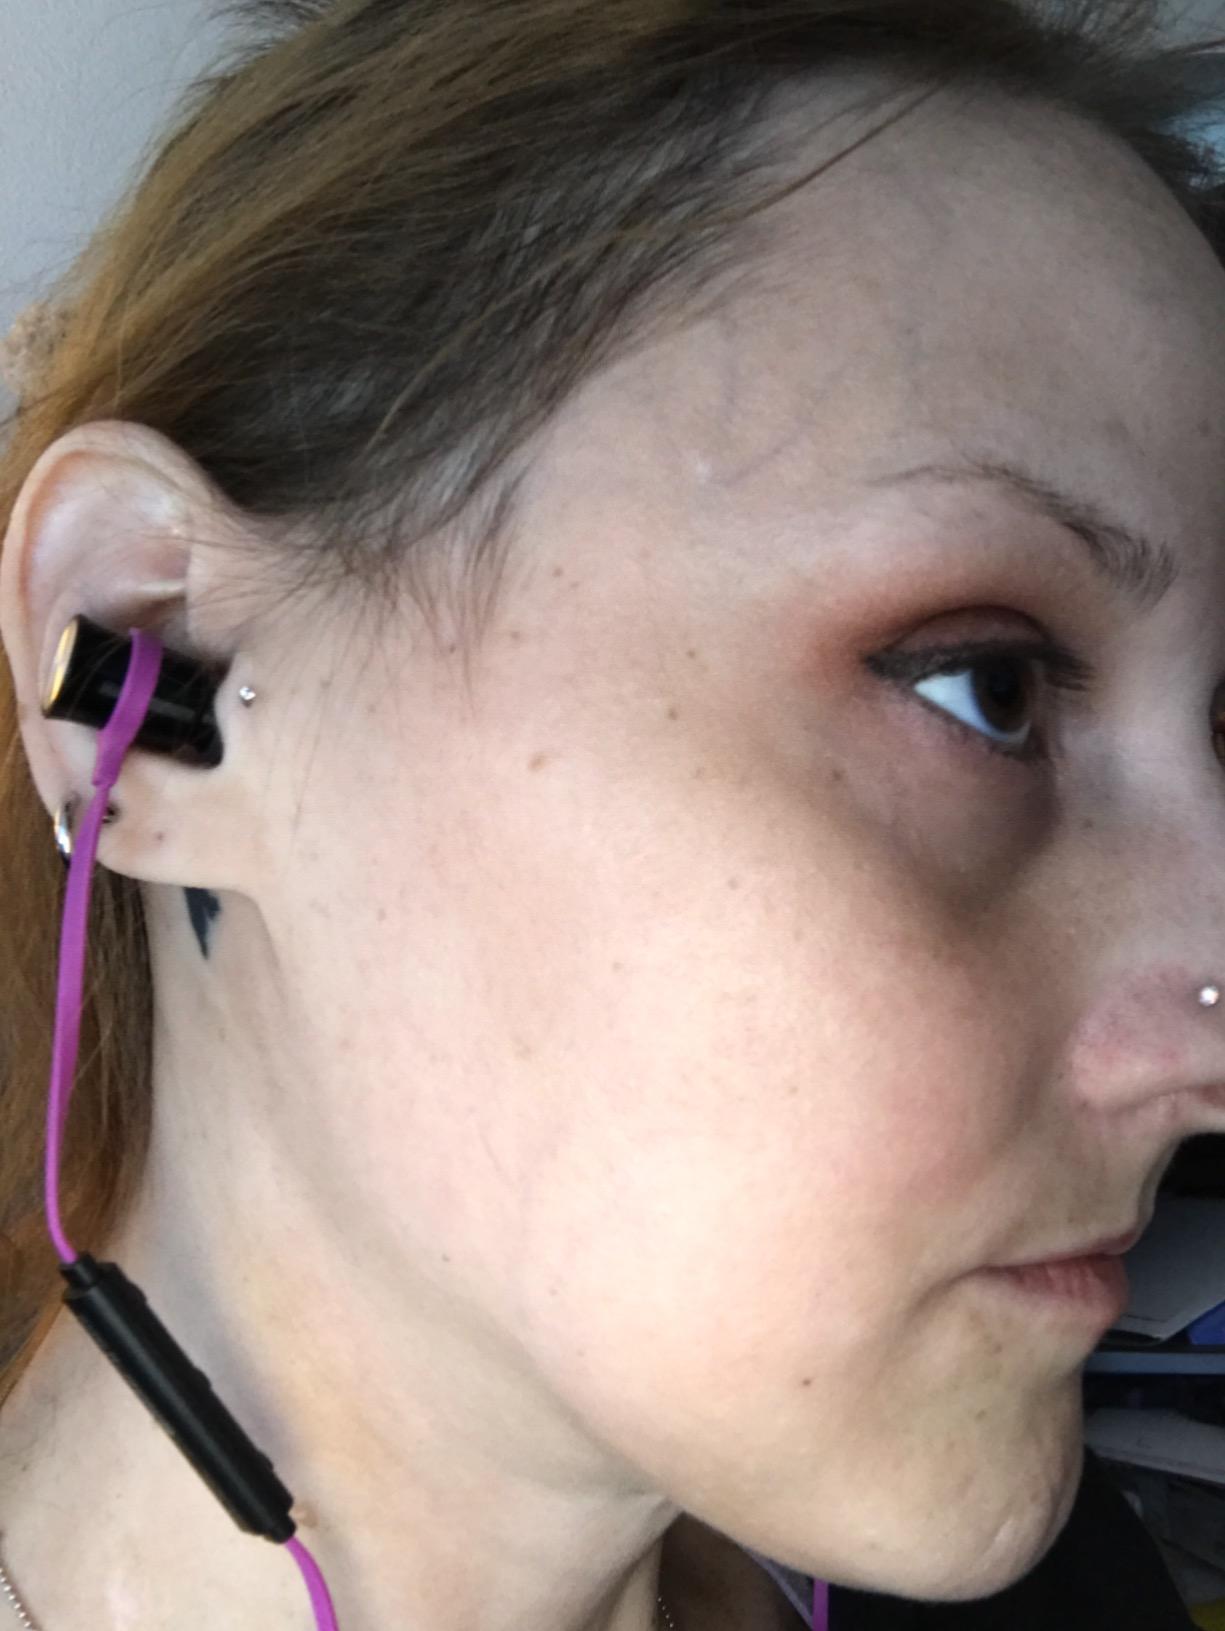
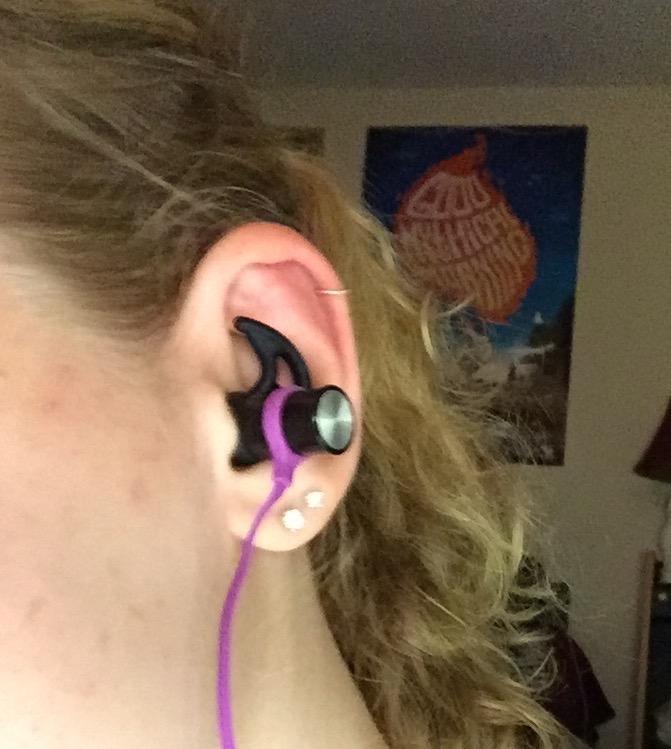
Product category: earbuds
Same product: yes